Cargill

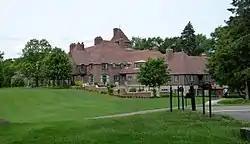
The Cargill Lake Office, occupying the former Rufus Rand mansion on the main corporate campus in Minnetonka, formerly housed the company's top executives; the company's 2016 CEO decided it was bad optics, moved the senior executive out, and the historic mansion was demolished by Cargill in 2020.

Cargill was founded in 1865 by William Wallace Cargill when he bought a grain-flat house in Conover, Iowa. A year later William was joined by his brother Sam, forming W. W. Cargill and Brother. Together, they built grain flat houses and opened a lumberyard. In 1875, Cargill moved to La Crosse, Wisconsin, and their brother James joined the business. La Crosse was strategically located on the Mississippi near the junctions of the La Crosse River, Dubuque, and Southern Minnesota divisions of the Chicago, Milwaukee and St. Paul Railroad.